Lasta Beograd

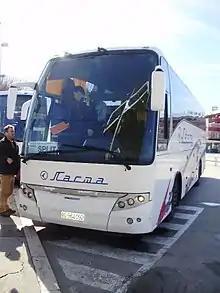
Lasta bus in Split, Croatia

Lasta was established on 18 February 1947. In the first two decades of existence, it operated mainly as cargo transporter and partially as passenger carrier. Since the late 1960s, it operated only as passenger transporter.